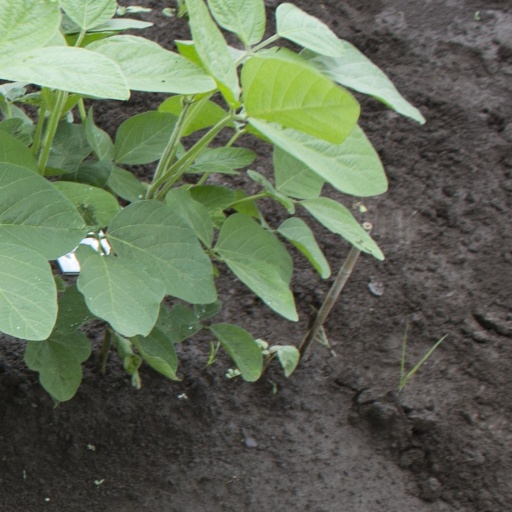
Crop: soybean